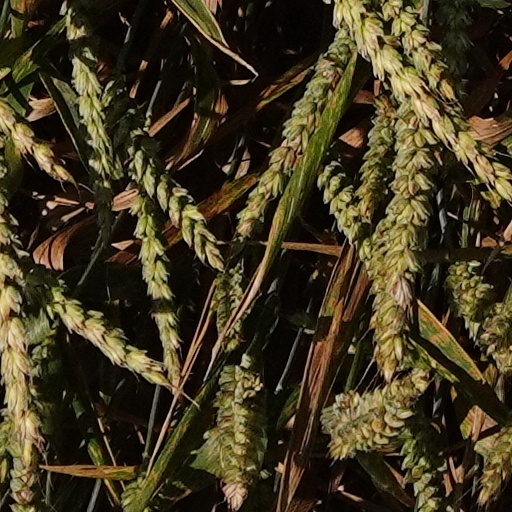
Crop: wheat